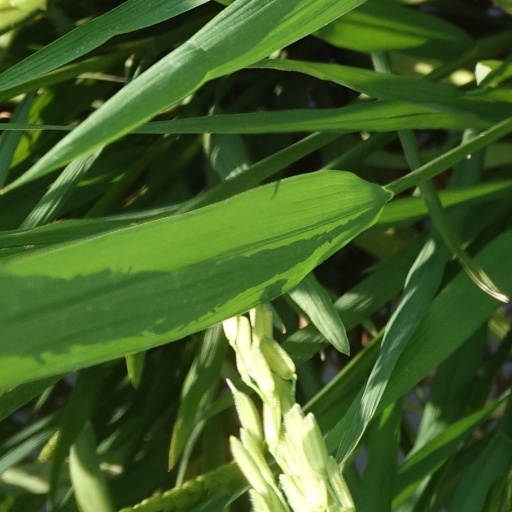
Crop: rice